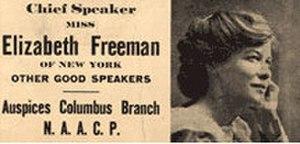
Elisabeth Freeman, née en 1876, est une suffragette et militante des droits civils américaine. Elle est connue pour son rapport sur le lynchage de Jesse Washington pour la National Association for the Advancement of Colored People et pour sa participation à la marche pour le droit de vote des femmes, entre New York et Washington, en 1913.